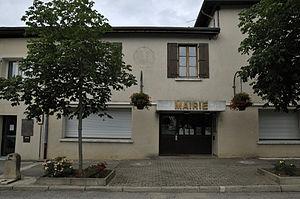
la mairie
Hostun est une commune française située dans le département de la Drôme en région Auvergne-Rhône-Alpes.